1999 Australian Super Touring Championship

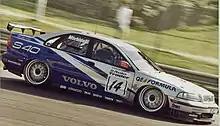
Jim Richards placed second in the Drivers Championship with a Volvo S40 similar to the example pictured. Volvo won the Manufacturers Championship and Volvo Racing was awarded the Teams Championship.

The following drivers competed in the 1999 Australian Super Touring Championship.